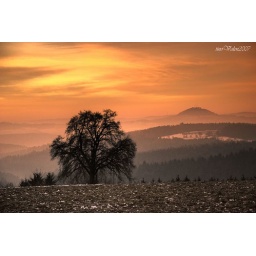
tree under red sky